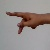
The image shows a hand gesture representing the letter 'P' in Indian Sign Language.